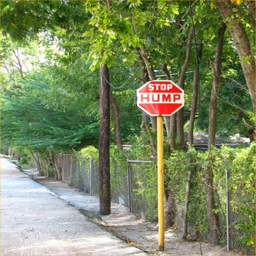
a red sign is on top of a yellow pole
A red stop hump sign on a yellow pole.
A street sign by a fence reads "Stop Hump"
A stop sign that warns of a hump.
What activity does this sign want to stop?